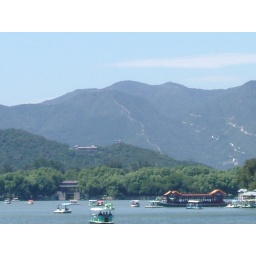
the great wall in Beijing...from the lake of the Summer Palace